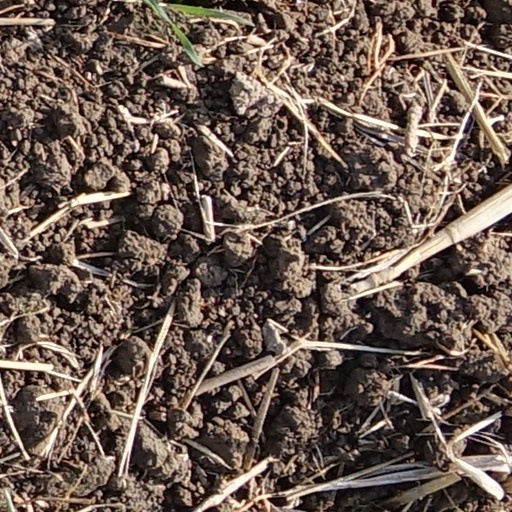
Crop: wheat